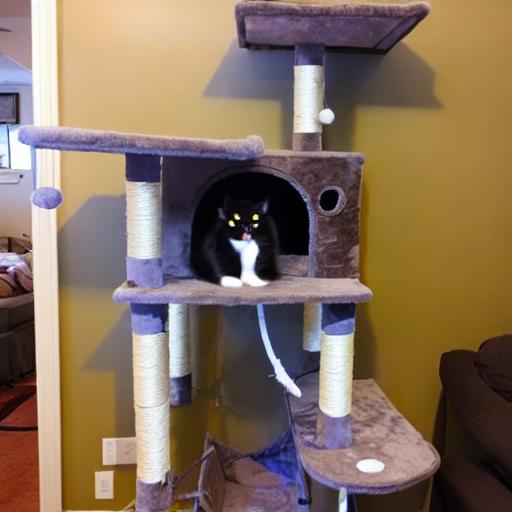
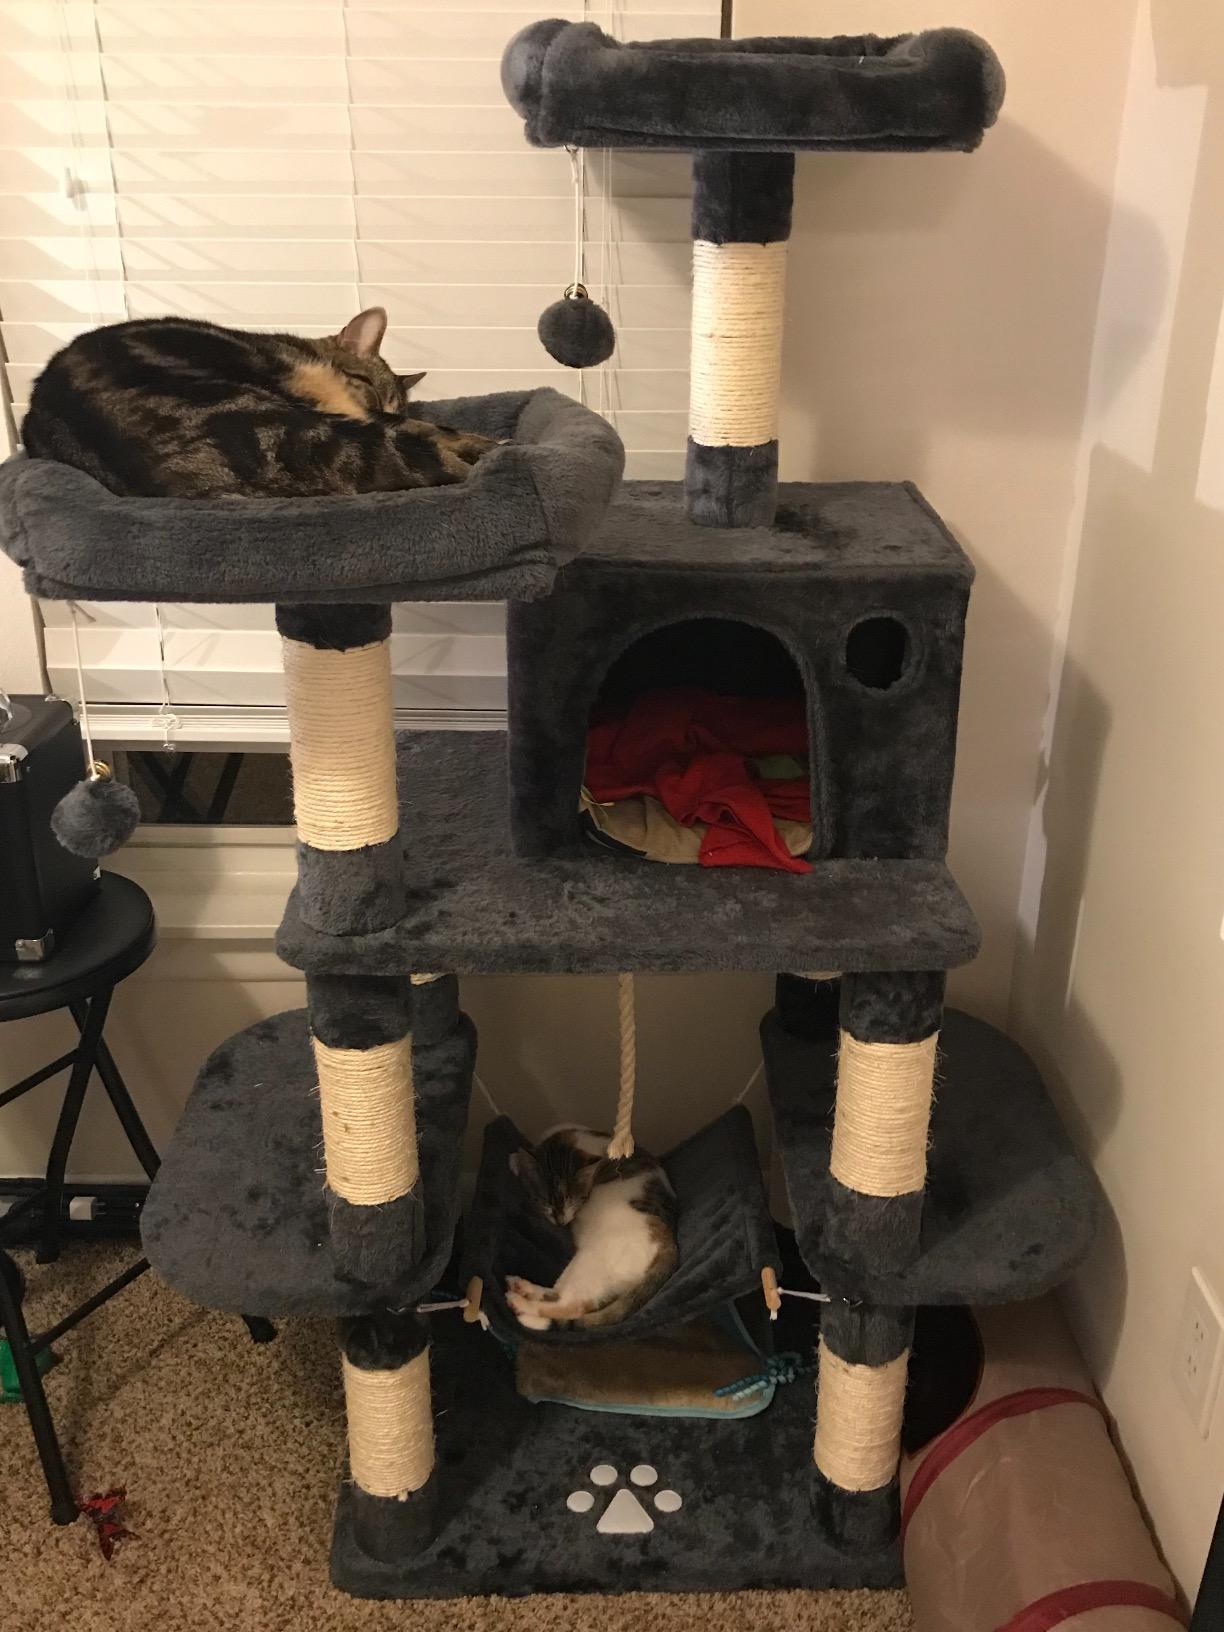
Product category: items_cat tree
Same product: no